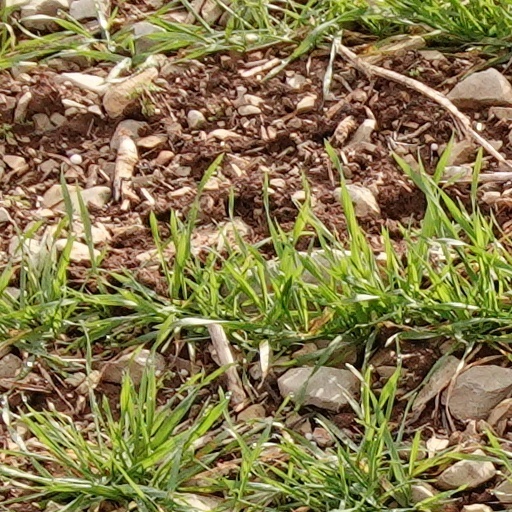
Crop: wheat